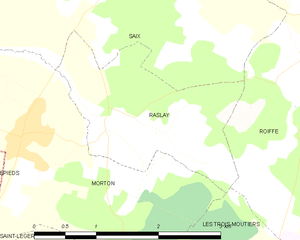
Carte des communes françaises Raslay